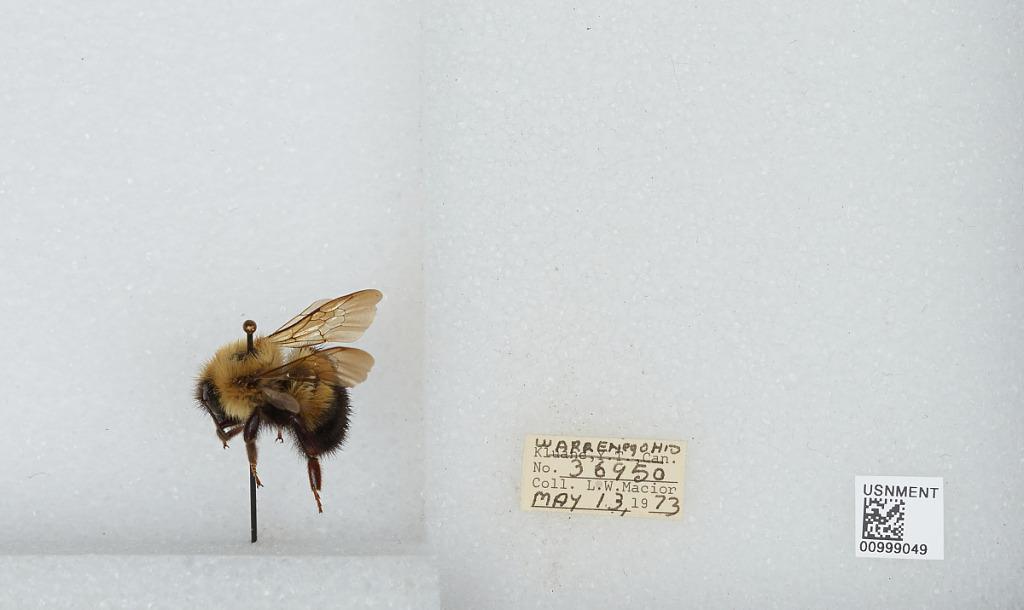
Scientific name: Bombus (Pyrobombus) vagans vagans Smith
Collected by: L. Macior
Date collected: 1973-5-13
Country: United States
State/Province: Ohio
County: Warren
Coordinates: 39.4242, -84.1856